Mountain of Fire and Miracles Ministries

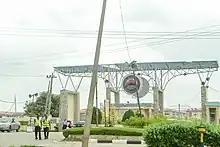
Mountain of Fire and Miracles Ministries Main Entrance

MFM owns a large expanse of land along Lagos–Ibadan Expressway called Prayer City, located close to the international camp of the Redeemed Christian Church of God. Among structures located within the camp is an auditorium capable of holding 100,000 members during special occasions.